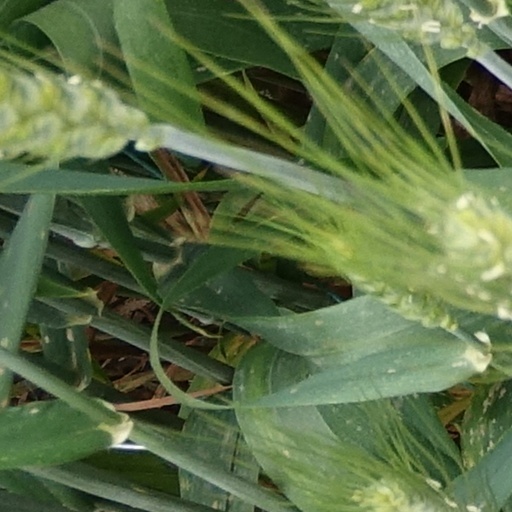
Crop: wheat